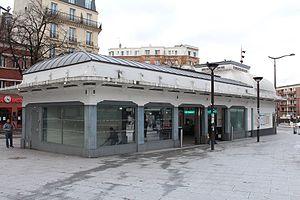
Bâtiment à d'entrée de la station de métro Porte des Lilas à Paris.
Porte des Lilas est une station des lignes 3 bis et 11 du métro de Paris. Située en limite des 19ᵉ et 20ᵉ arrondissements de Paris, elle dessert le quartier de la porte des Lilas.